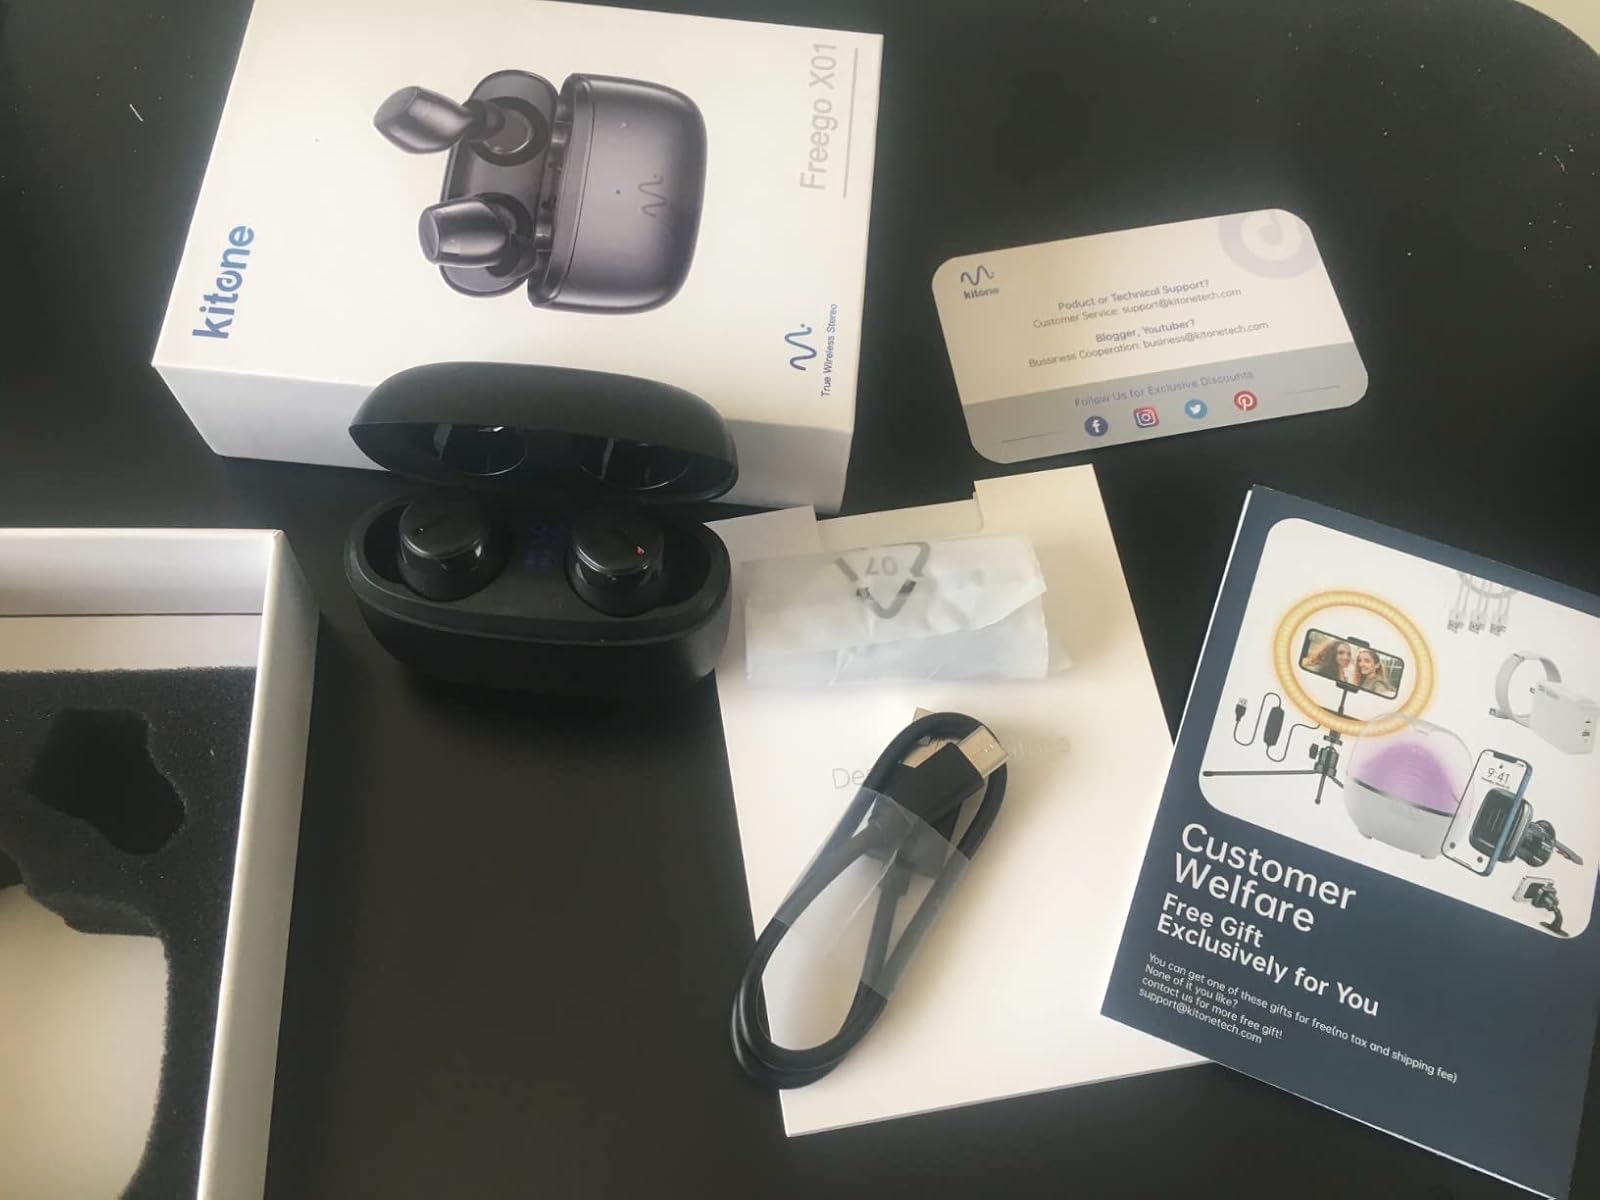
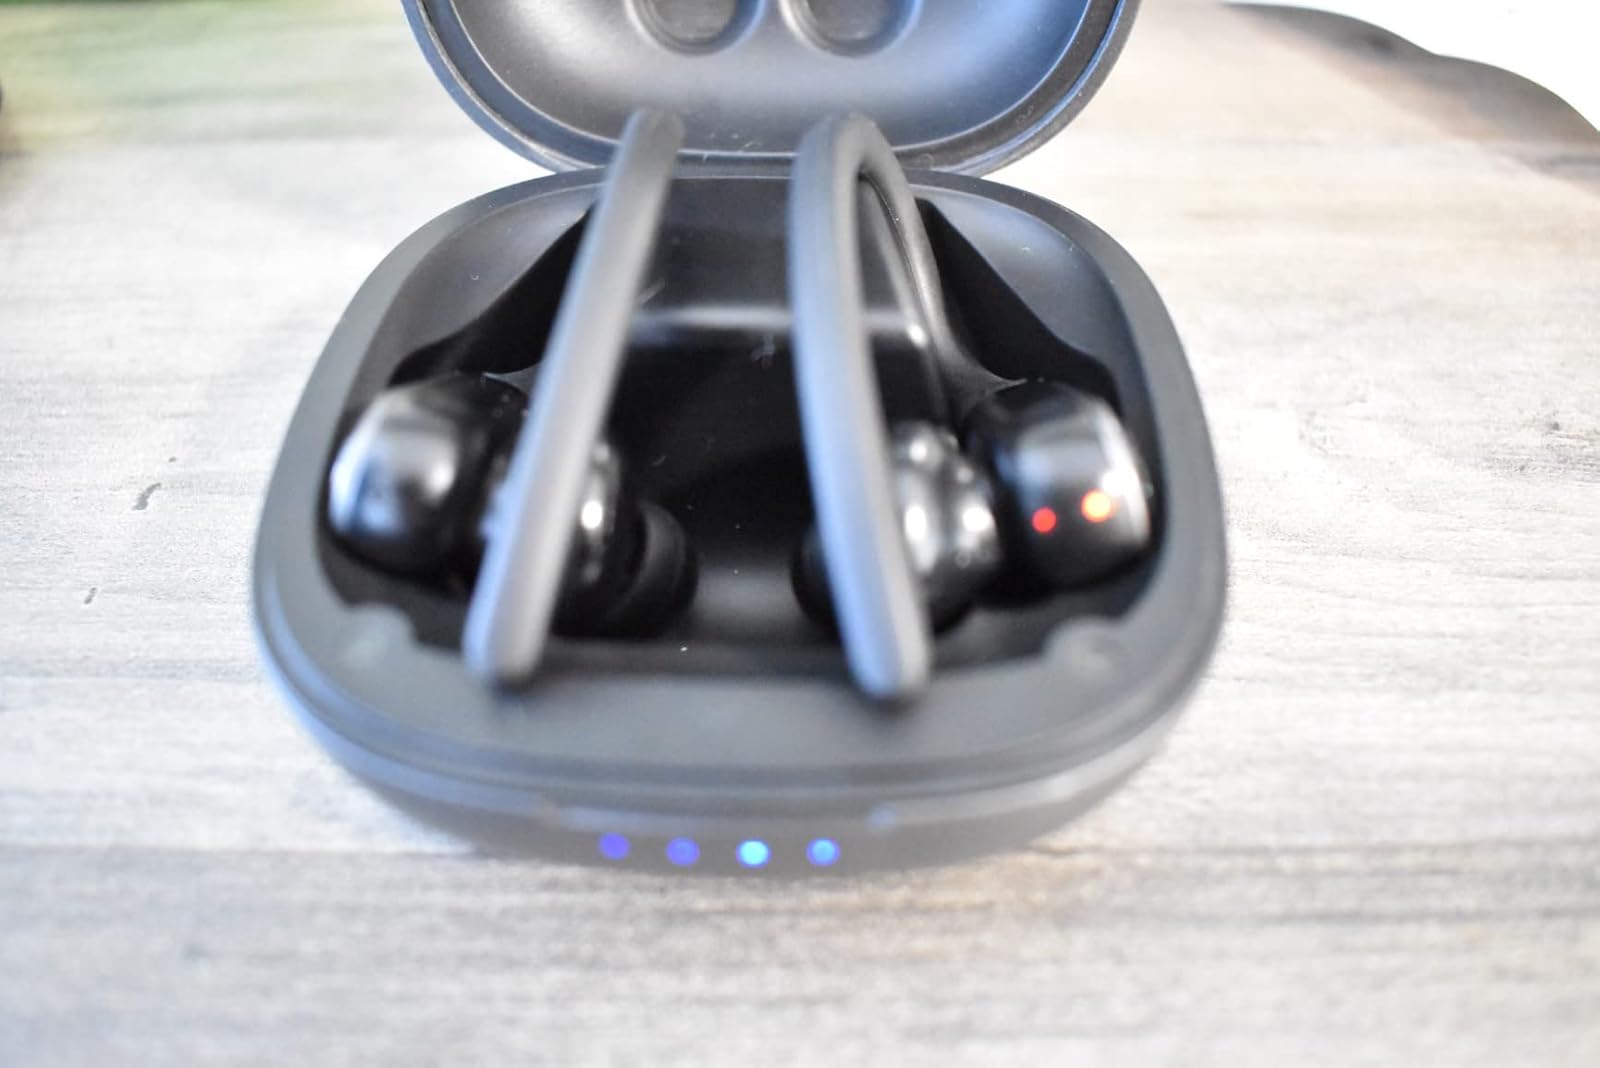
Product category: earbuds
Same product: no